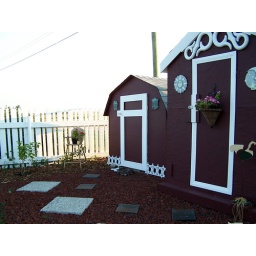
The plant by the fence is sitting on a old wooden high chair